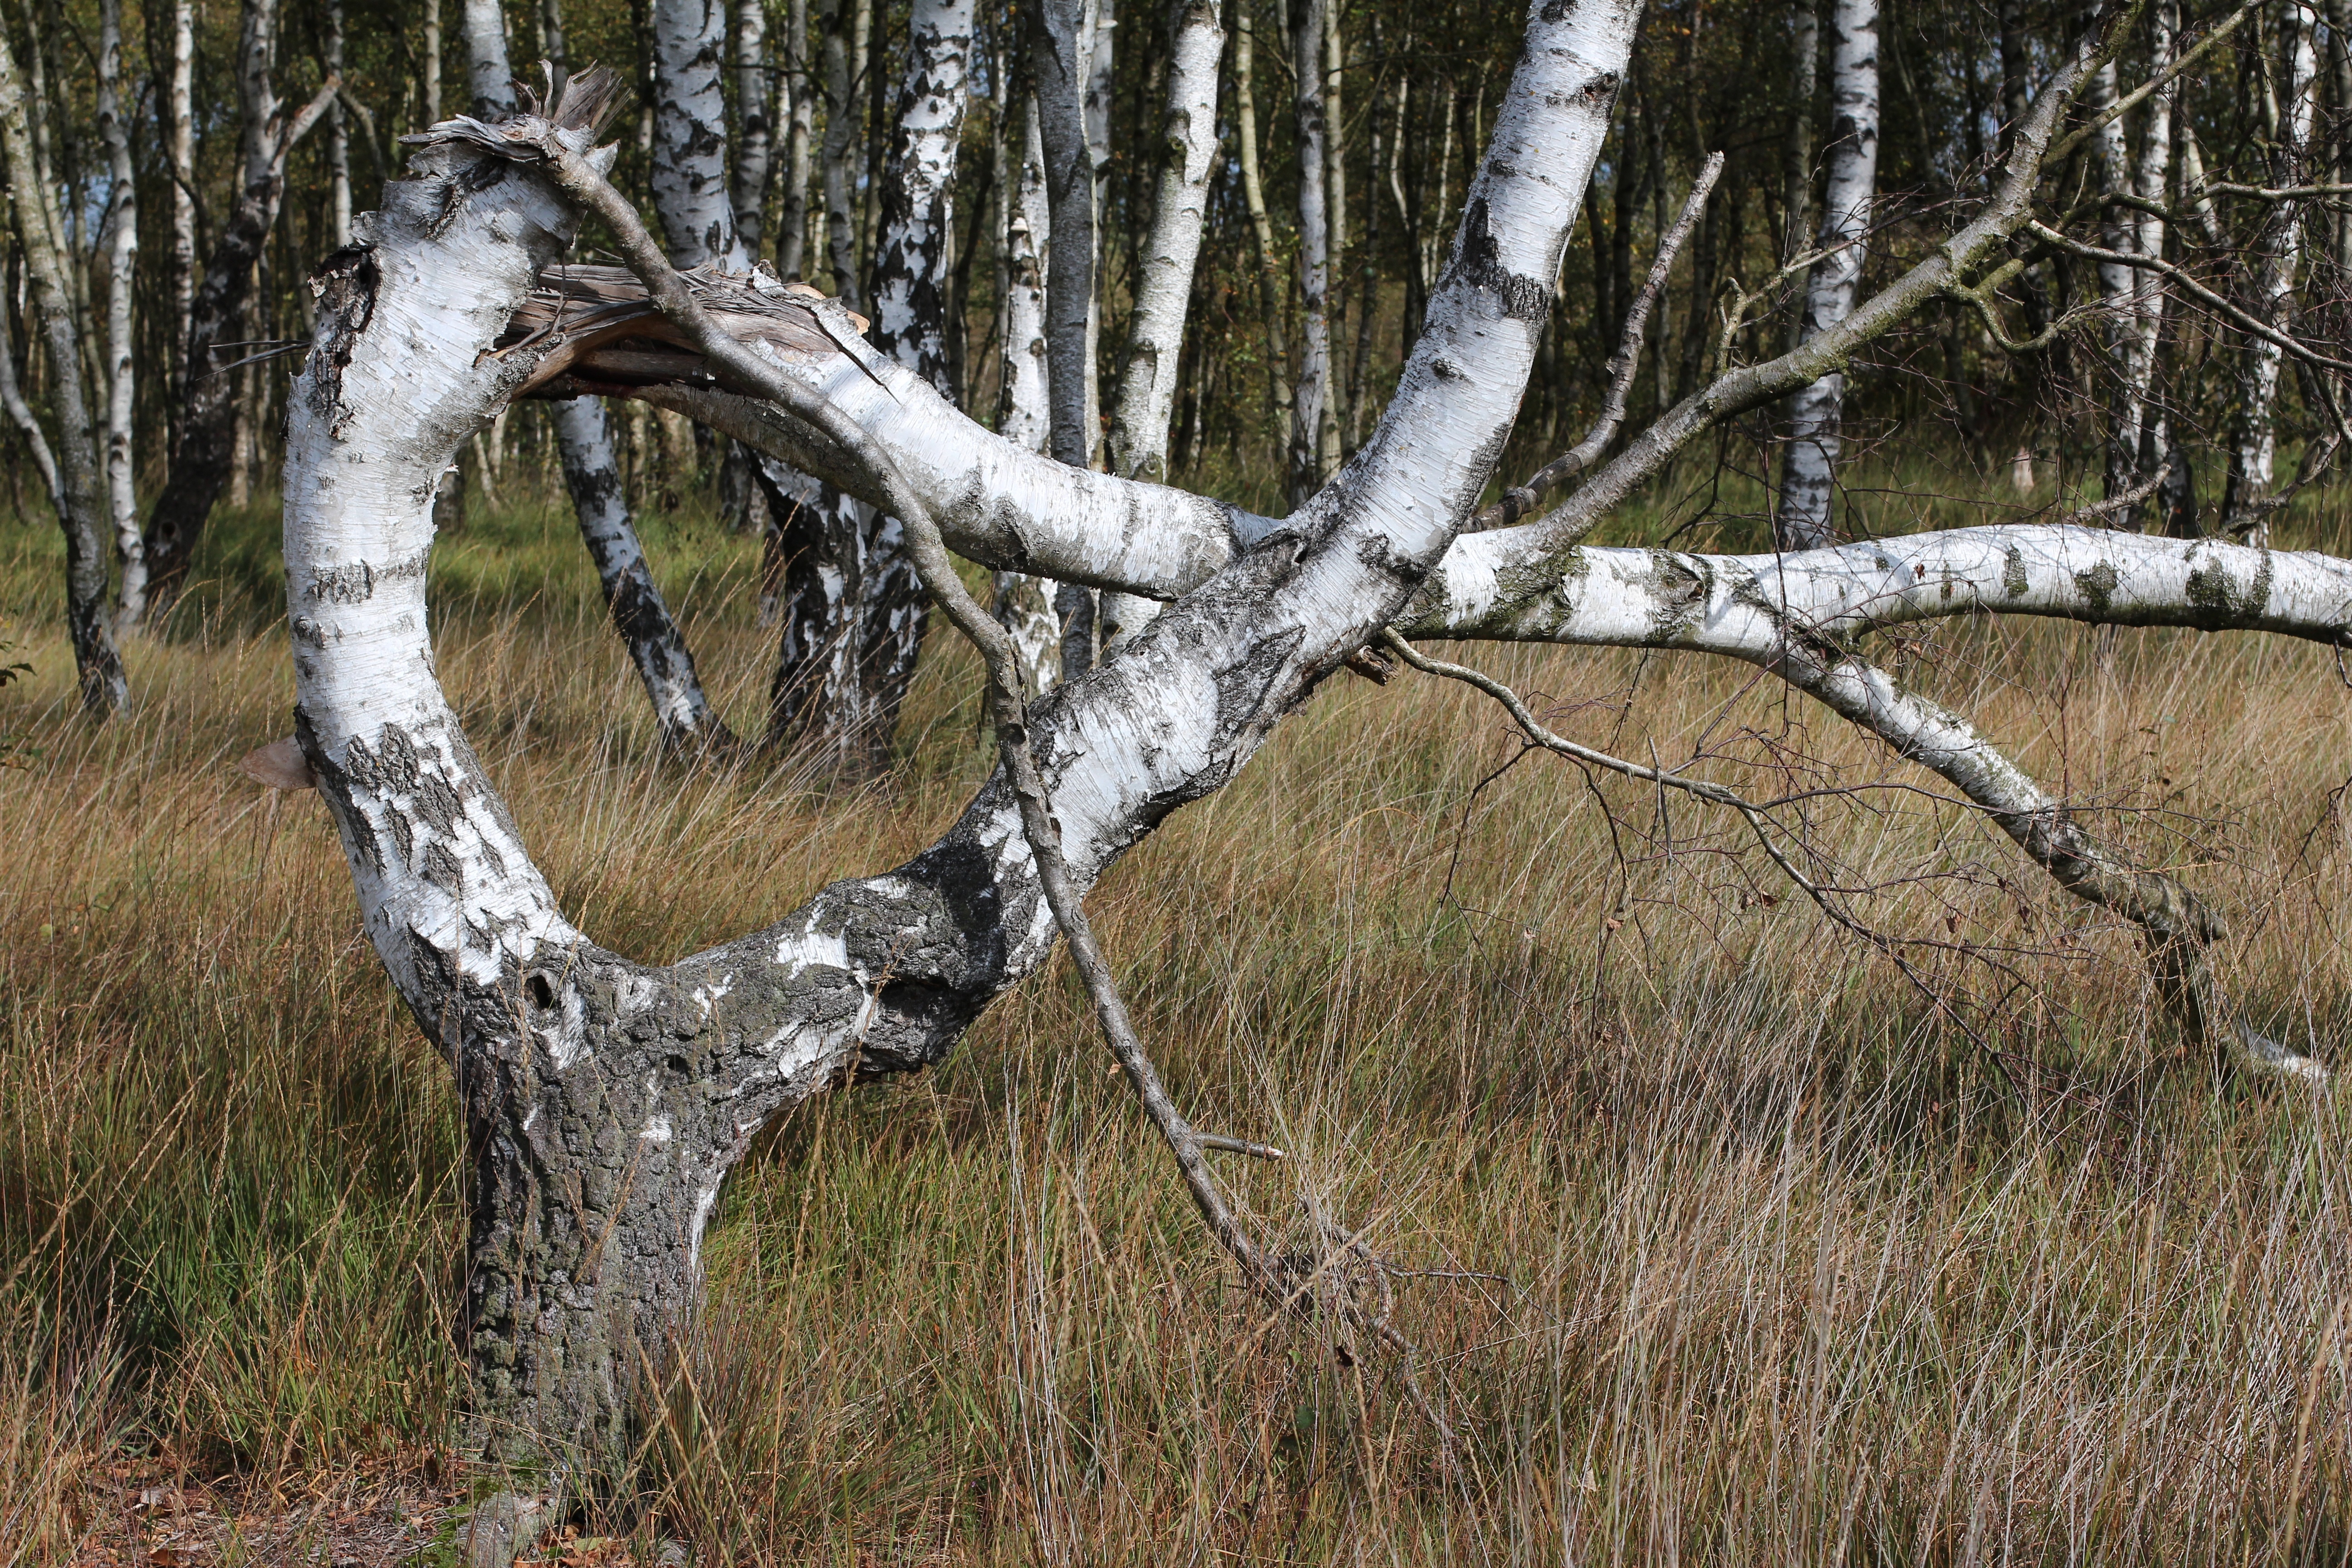
tree, nature, grass, branch, winter, plant, flower, trunk, birch, season, twig, moor, woodland, habitat, alpha, bent, flowering plant, plant stem, woody plant, land plant